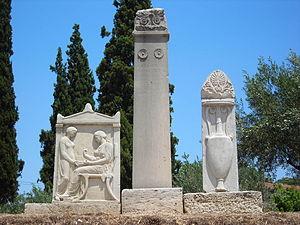
La stèle funéraire d'Hègèsô est l'une des plus belles stèles funéraires attiques parvenues jusqu'à nous. Datée de -410/-400, elle est entièrement faite de marbre pentélique. Elle a parfois été attribuée au sculpteur Callimaque.
Le cimetière du Céramique est un cimetière antique d'Athènes, situé à l'extérieur du Céramique, ancien quartier des potiers.